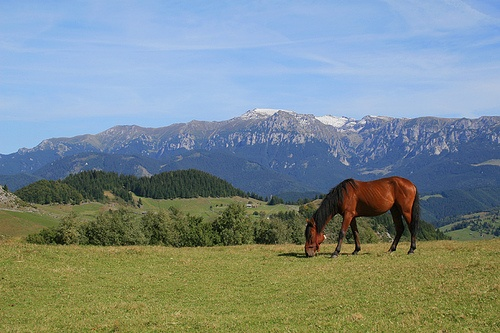
A brown horse grazing the grass with mountains in the background.
A brown horse standing on a lush green field.
A horse grazing in a pasture in a field, with mountains in the background.
A brown horse is grazing by a mountain range.
A horse is grazing on the grass with a mountain range in the distance.